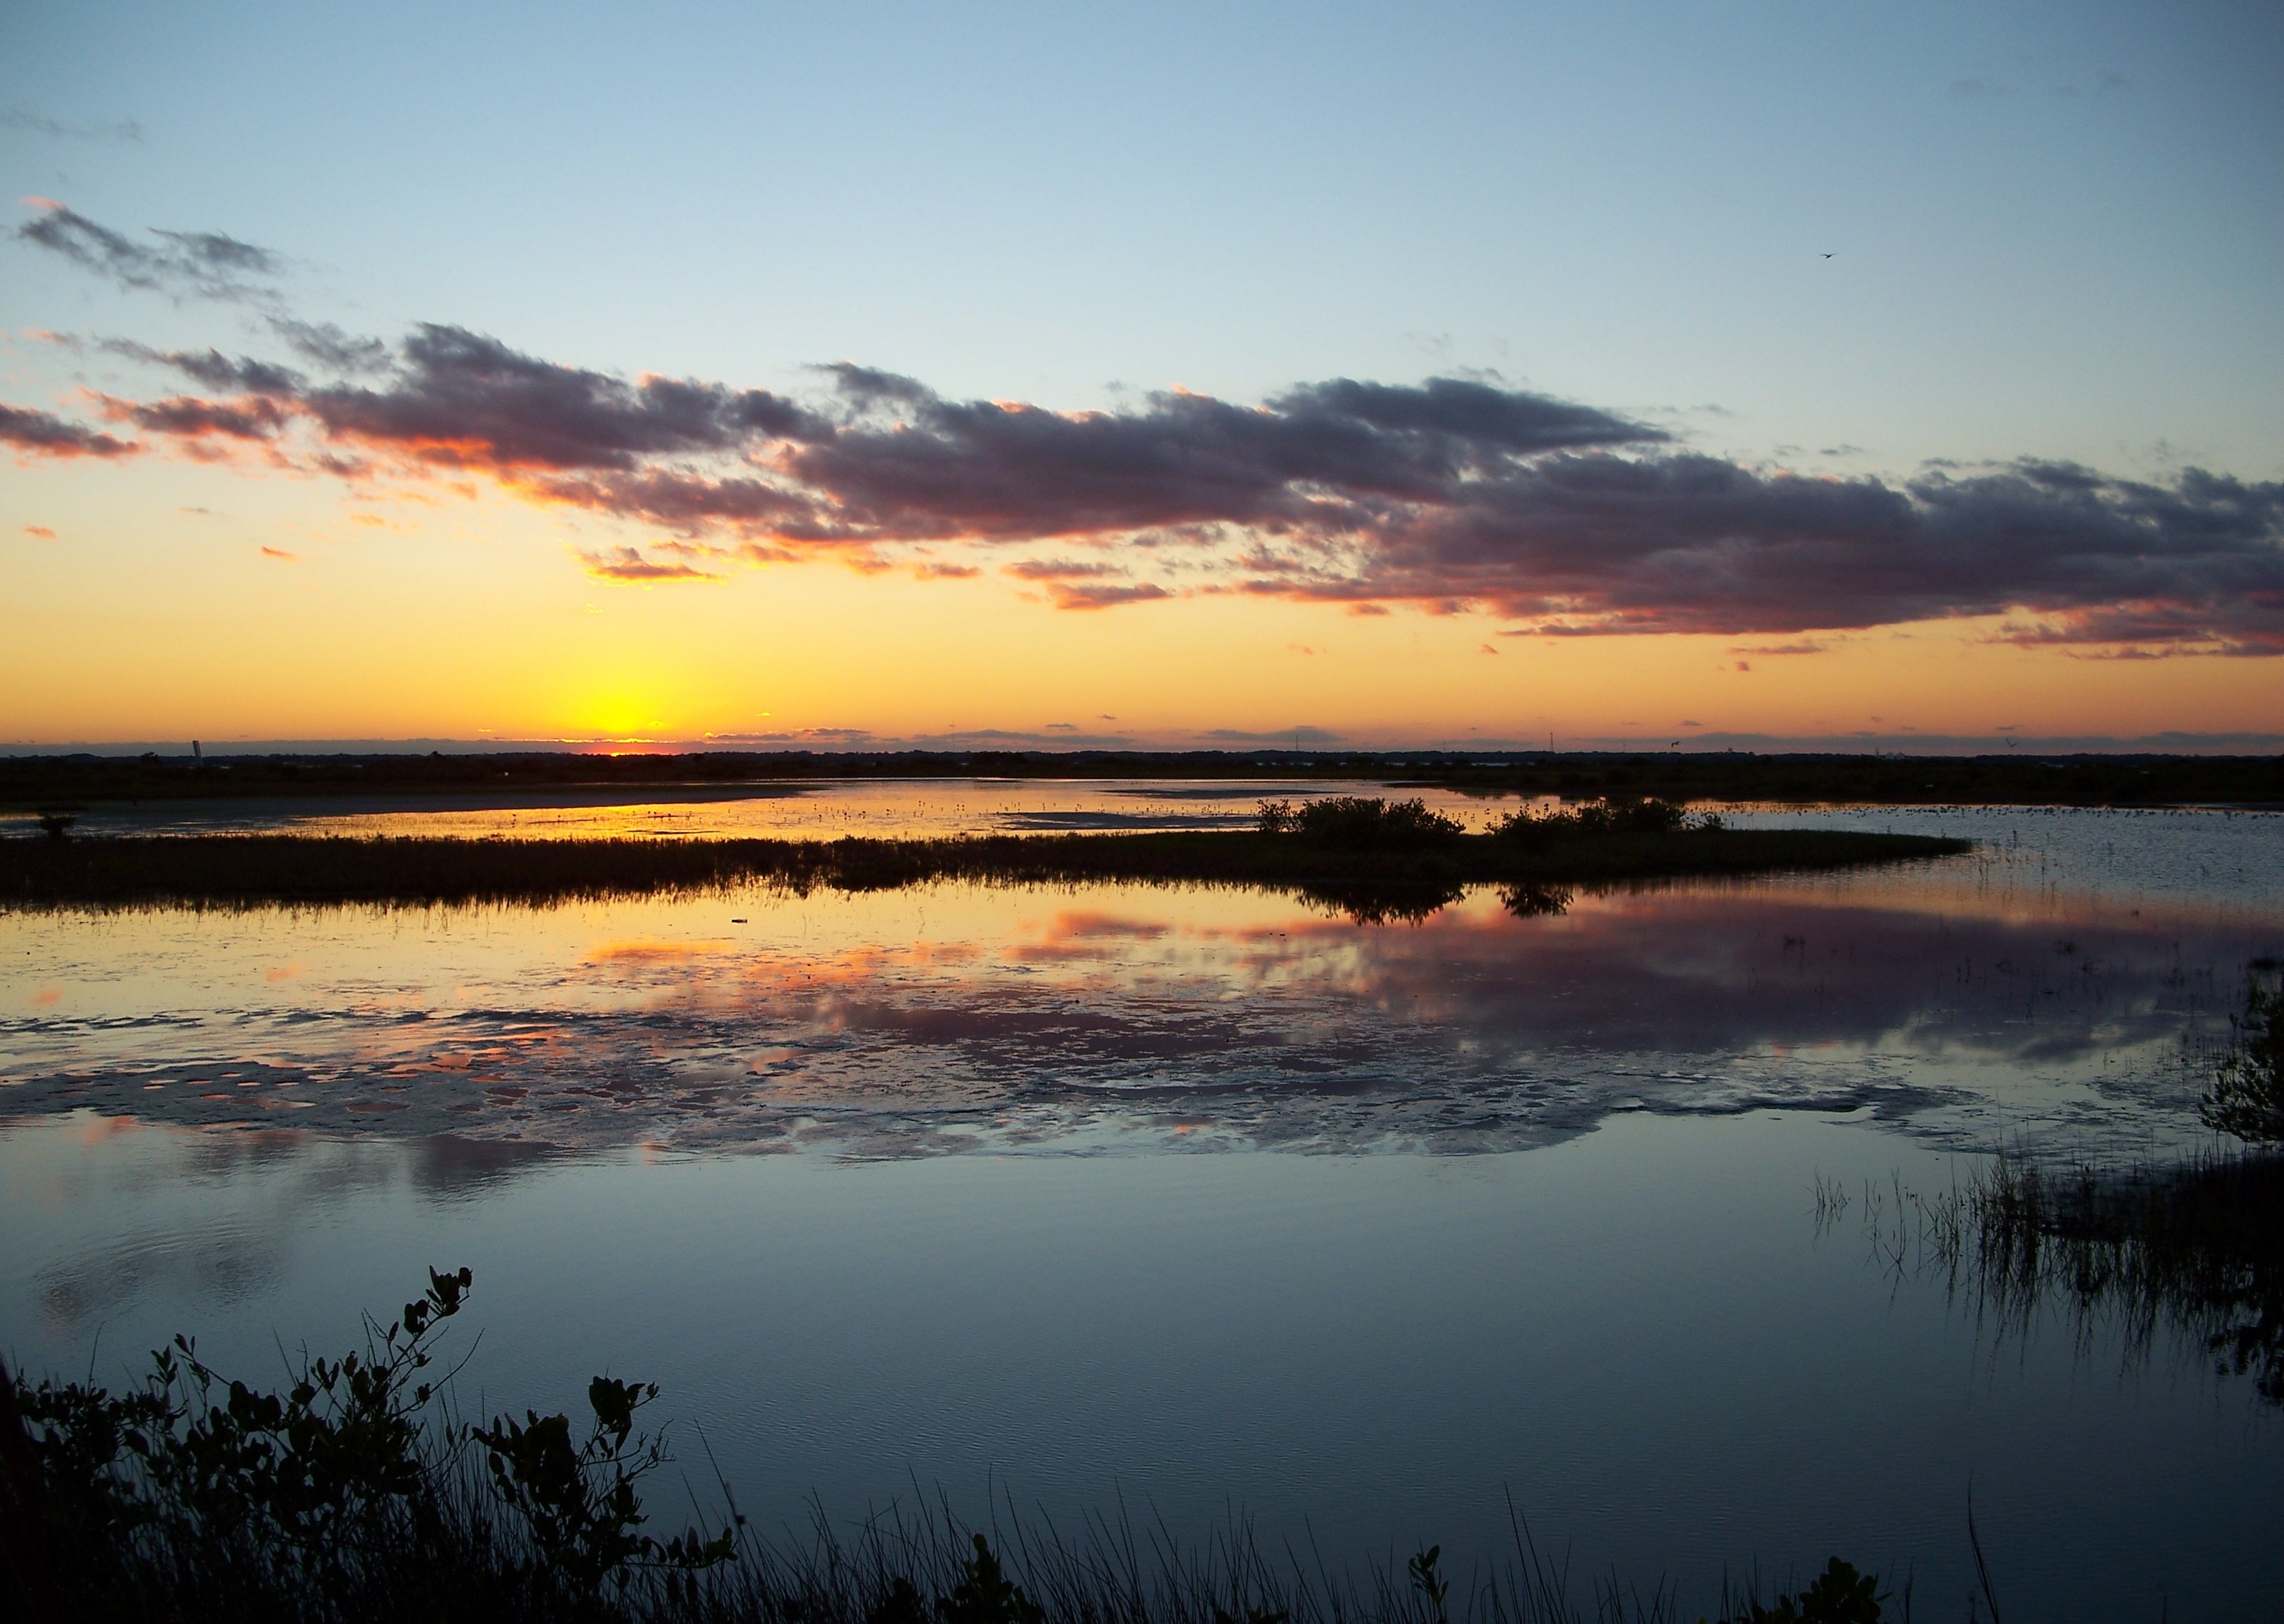
sea, water, nature, horizon, cloud, sky, sun, sunrise, sunset, sunlight, morning, lake, dawn, atmosphere, dusk, evening, reflection, clouds, loch, florida, afterglow, merritt island, atmospheric phenomenon, red sky at morning